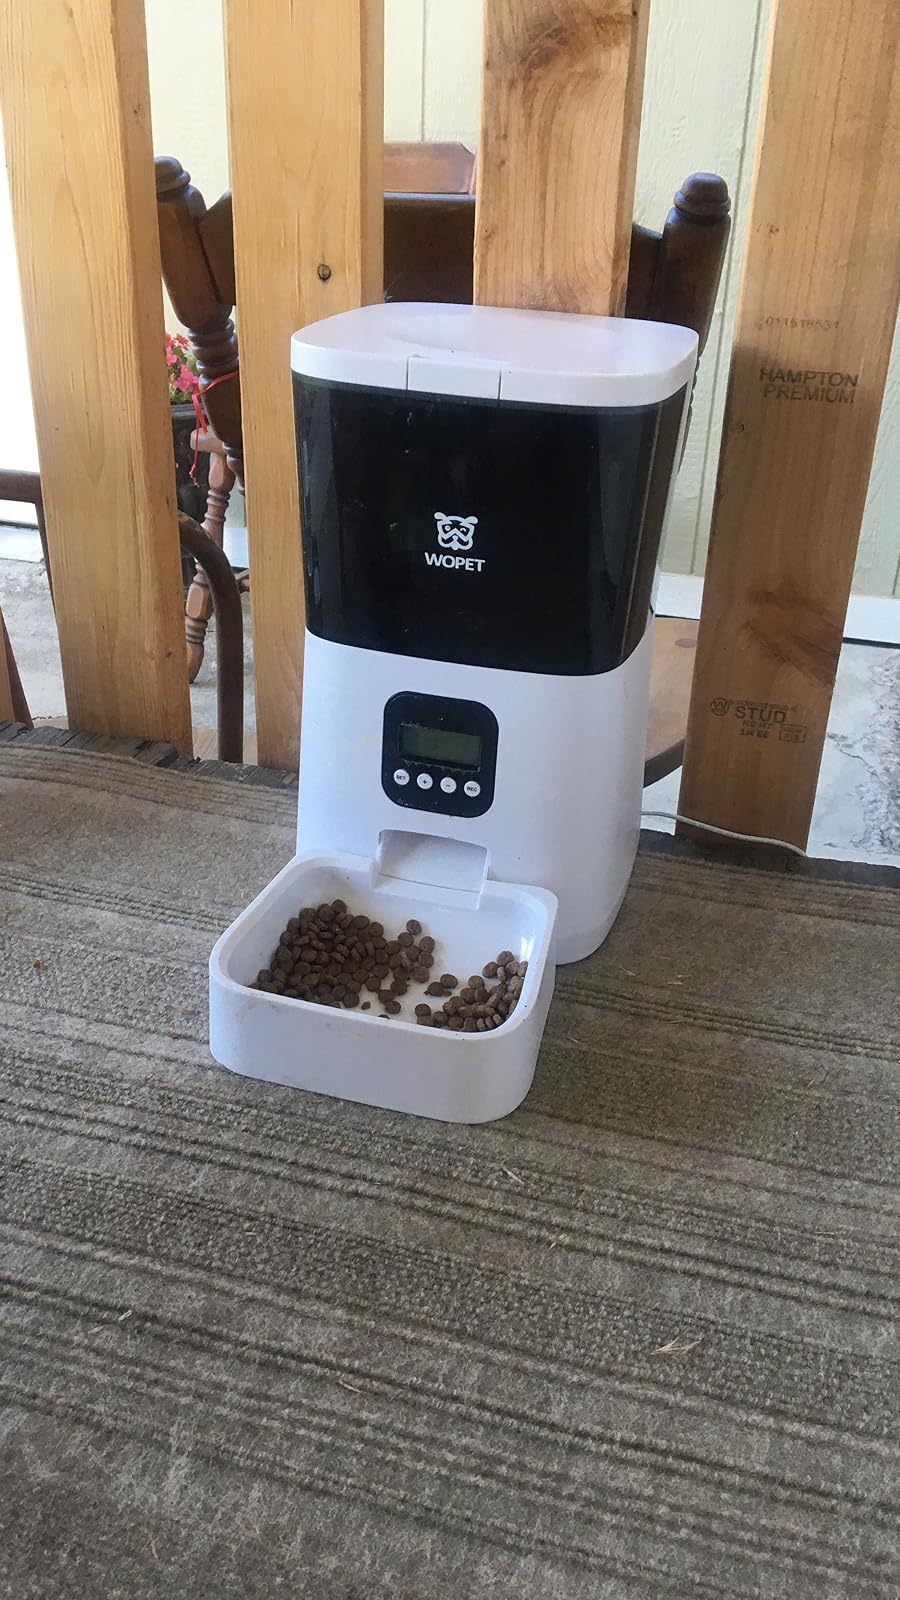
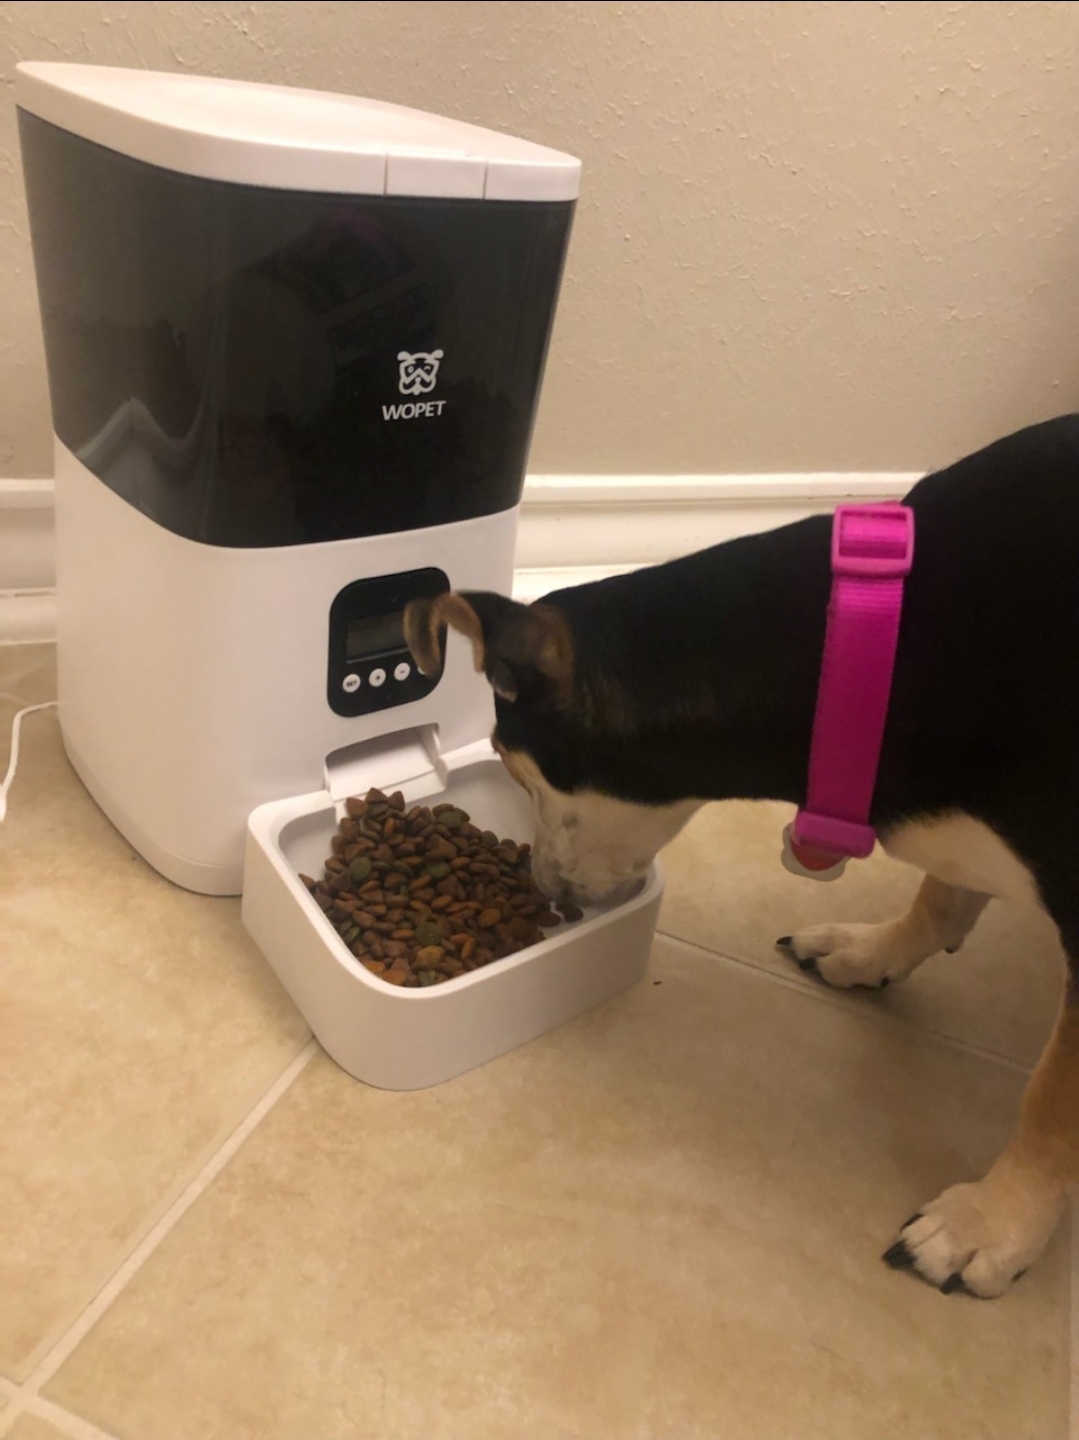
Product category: items_feeder
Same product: yes